Terry College of Business

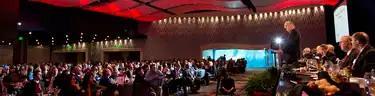
UGA President Emeritus Charles B. Knapp delivers the economic forecast for 2014 to regional business leaders at the Georgia Economic Outlook Series.

Through its range of projects — major economic impact studies, economic forecasts, publications, information services, and data products — the center's efforts help to guide business decisions and public policy directions. In doing so, the Selig Center has become the Terry College of Business's most visible public service unit.